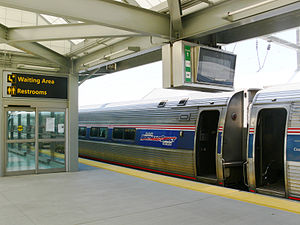
Northeast Regional / Galleri
Northeast Regional er et intercitytog med Amtrak som operatør, der kører i Northeast Corridor i det nordøstlige USA. Tidligere var det kendt som NortheastDirect, Acela Regional og Regional. Det er langt den travleste Amtrak-rute, med 7,15 millioner passagerer i regnskabsåret 2010. Den næsttravleste Amtrak-rute er Acela Express, der samme år havde omkring 3,2 millioner passagerer. I regnskabsåret 2010 havde Northeast Regional en samlet indtægt på 458.105.798 dollar, mod 431.430.679 dollar i 2009.